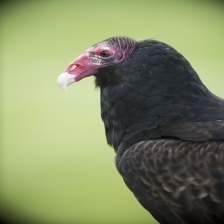
Species: TURKEY VULTURE
Scientific name: CATHARTES AURA
ImageNet parent category: vulture